Castle Hill, New South Wales

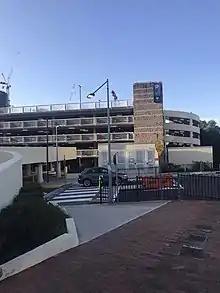
May 2020

Castle Hill's commercial area centres on a section of the Old Northern Road at the suburb's eastern side. Its southern side is an older, traditional shopping strip, with the modest-sized "Castle Mall" shopping centre. Its northern side is dominated by the large Castle Towers shopping centre, with two department stores as well as two Event cinema multiplexes (giving a total of 16 Cinemas). A new library and community centre, with a unit apartment building on its upper floors, opened next to Castle Towers in 2004.